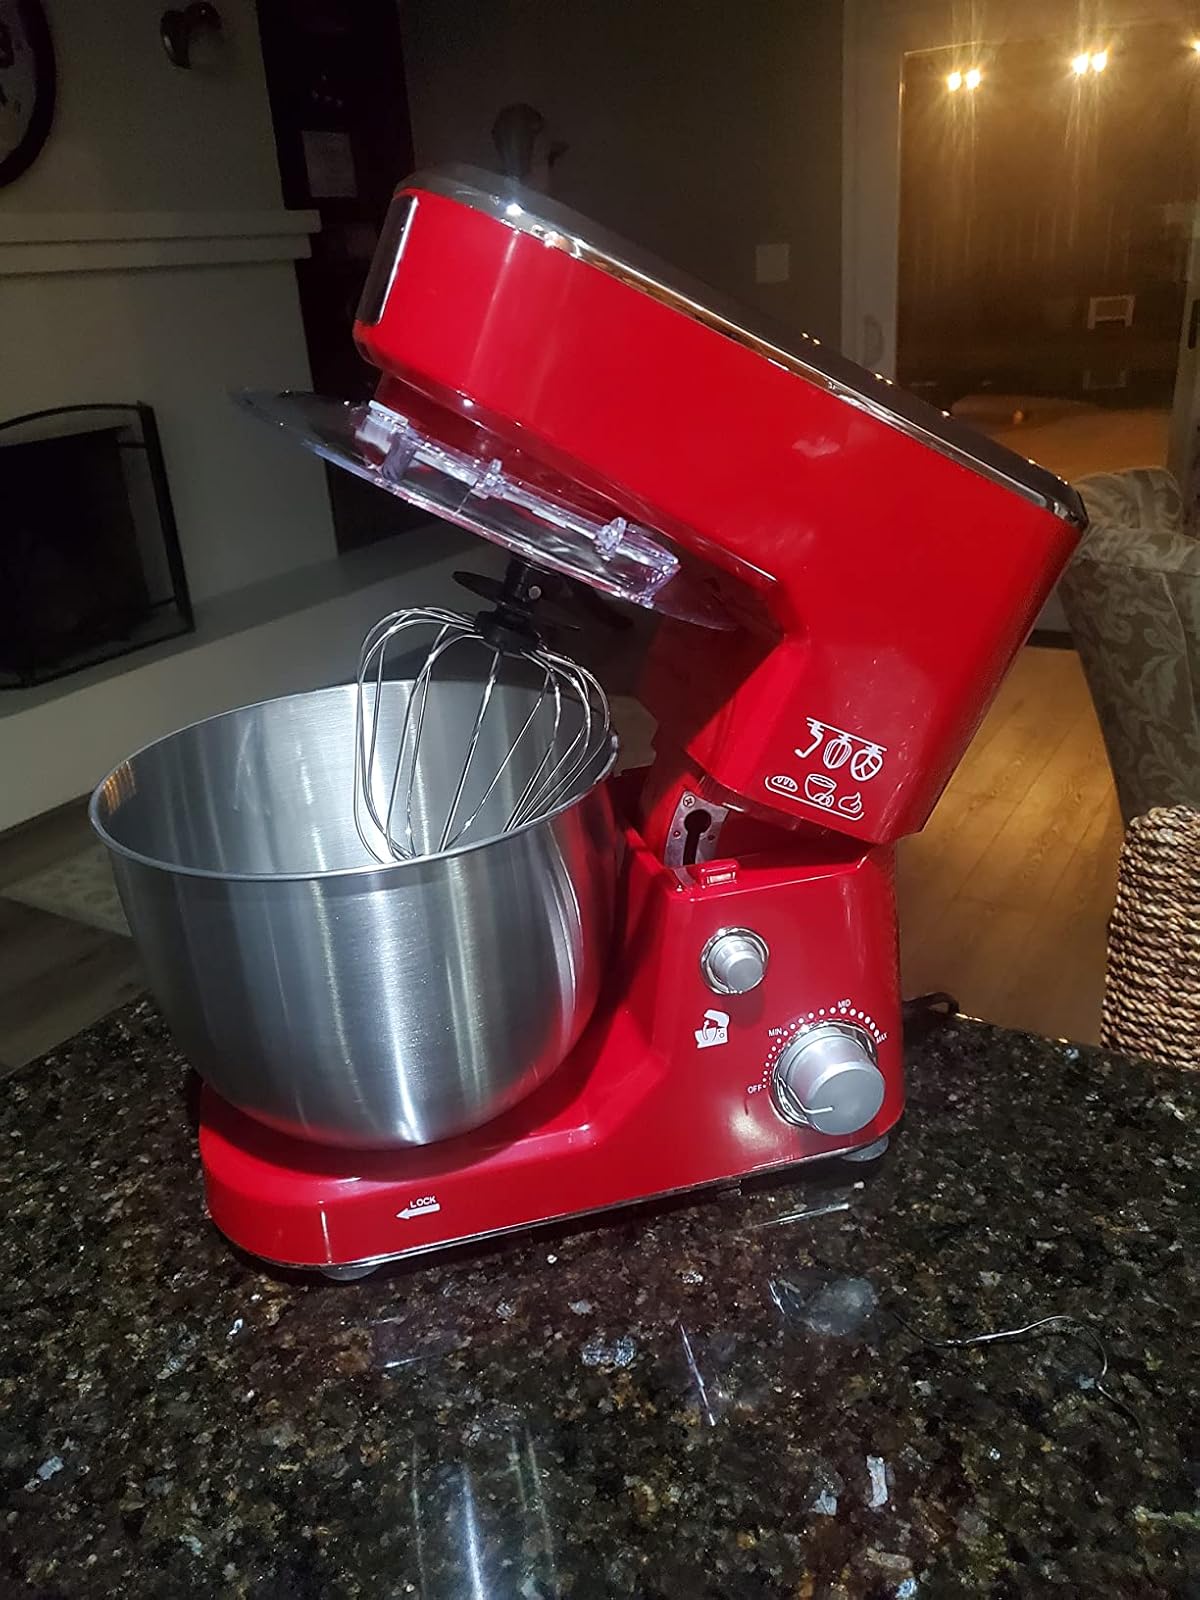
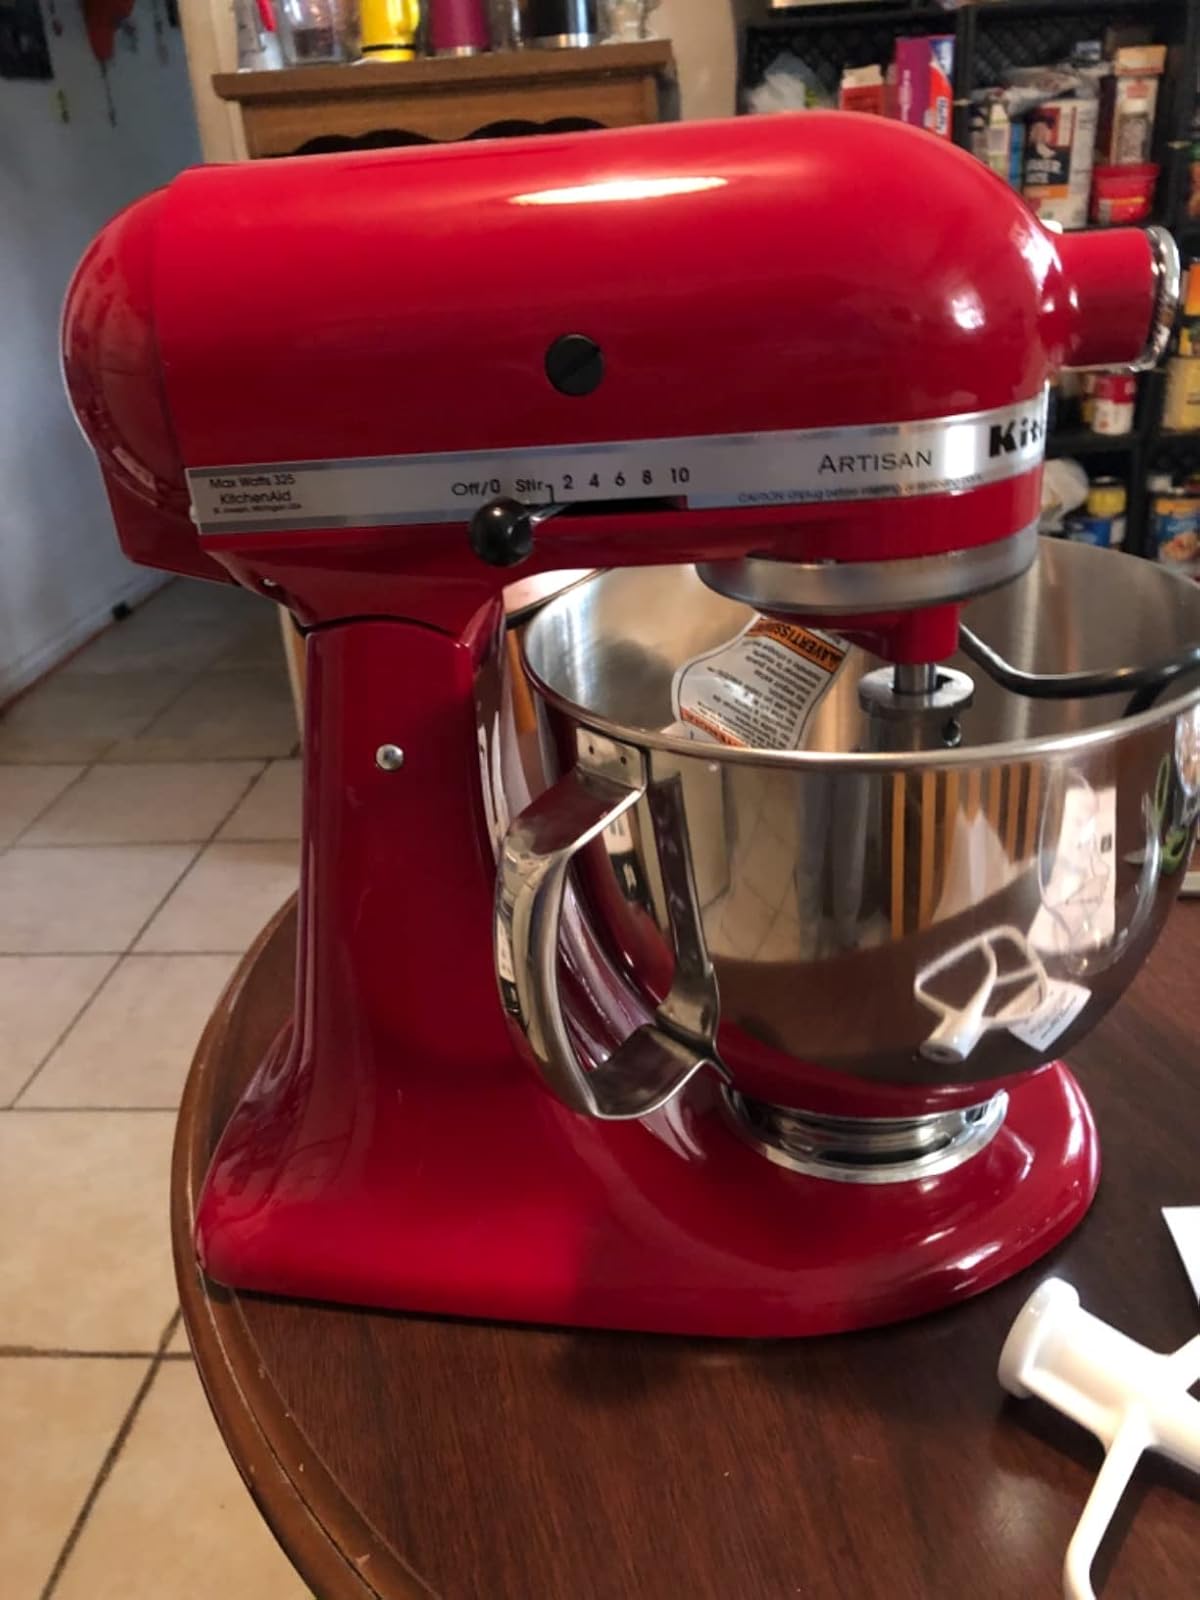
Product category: items_mixer
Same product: no